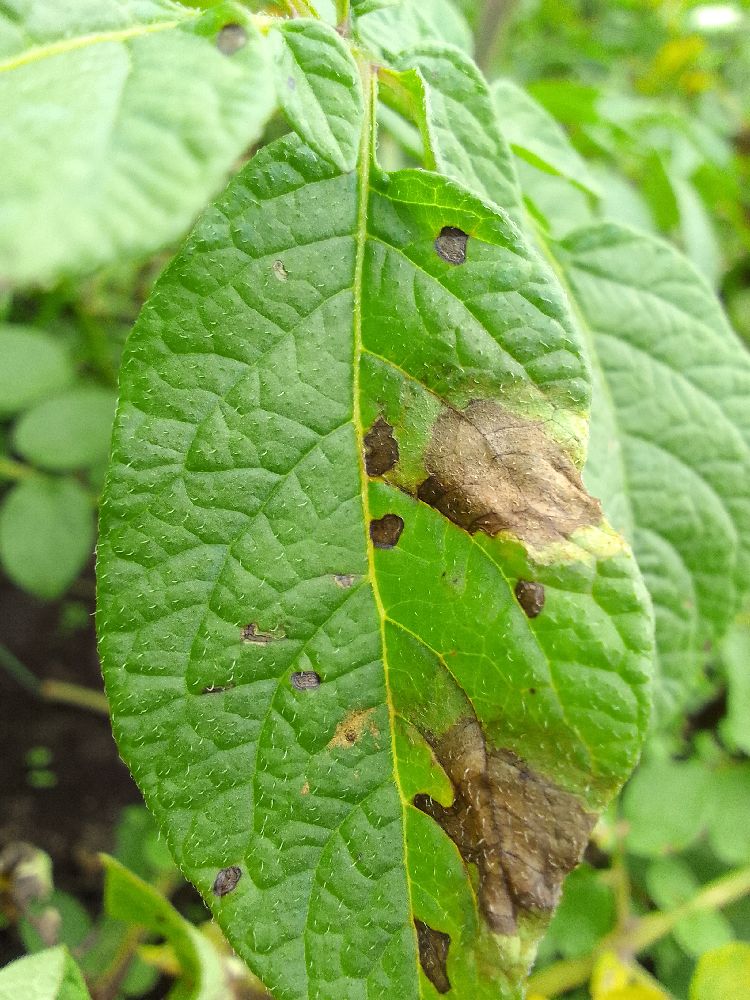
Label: Late blight